List of World War I memorials and cemeteries in Lorraine

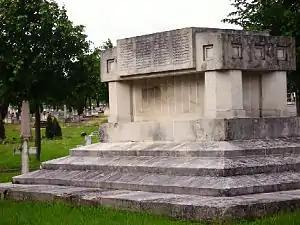
Monument to civilians of Nancy killed 1914-1918

In the Nancy Cimetière Sud there are many regimental memorials including an obelisk dedicated to the casualties of the 37th Infantry Regiment. At the base is this sculpture of a grieving woman.